Rennell Island

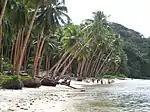
Long-awaited arrival of MV RENBEL. Taken September 2008

Lughughi Bay is located east of Tingoa. The port has a stone step that is used by landing craft to deposit heavy loads and vehicles onto the island. The road to Lughughi commences at the village of Tahanuka and is in a shocking state of repair, particularly the hill sections. The distance by road between Tahanuku & Lughughi is which is about a 50-minute drive. There are a couple of copra sheds at the port with little else. The step where cargo is offloaded is often filled in spots with local rocks to make it passable. This port is in very poor state and is not maintained.